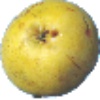
Label: pear_monster